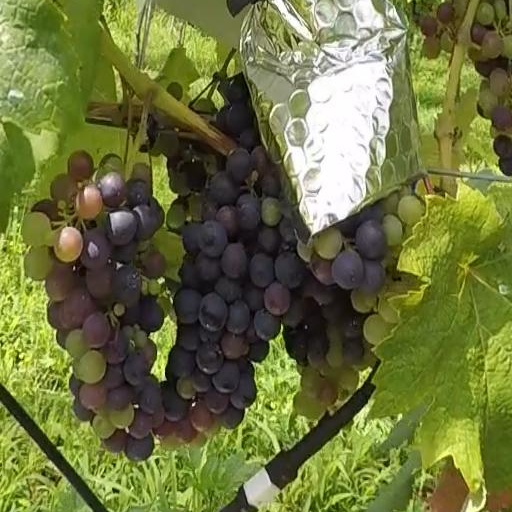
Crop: grape